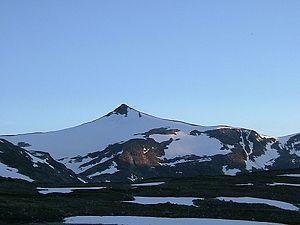
Le parc national de Reinheimen est un parc national situé dans les comtés de Møre og Romsdal et d'Innlandet en Norvège.